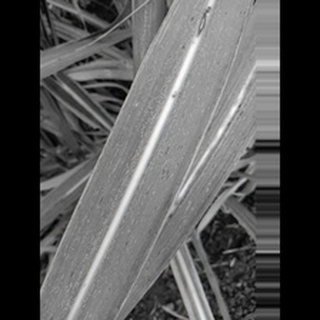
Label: sugarcane_rust